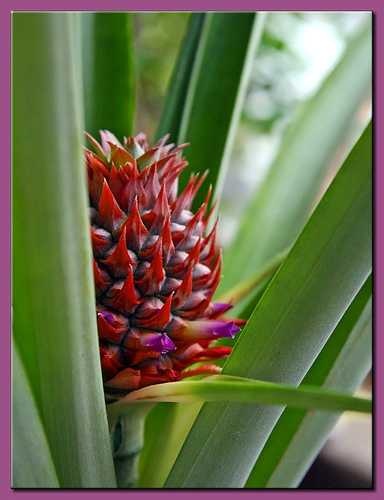
Label: Pineapple